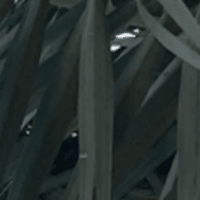
Label: Healthy sample